List of fictional crocodilians

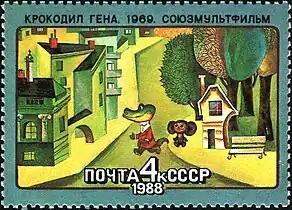
Gena the Crocodile from Cheburashka

Crocodiles and alligators are used as mascots and emblems by organisations and sports teams: